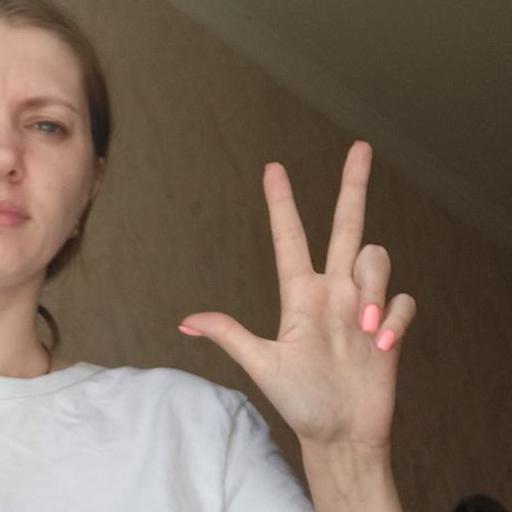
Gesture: three2